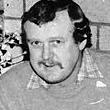
Age: 32